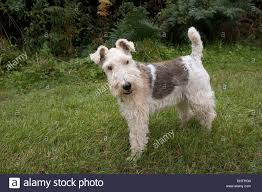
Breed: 226-n000057-wire_haired_fox_terrier